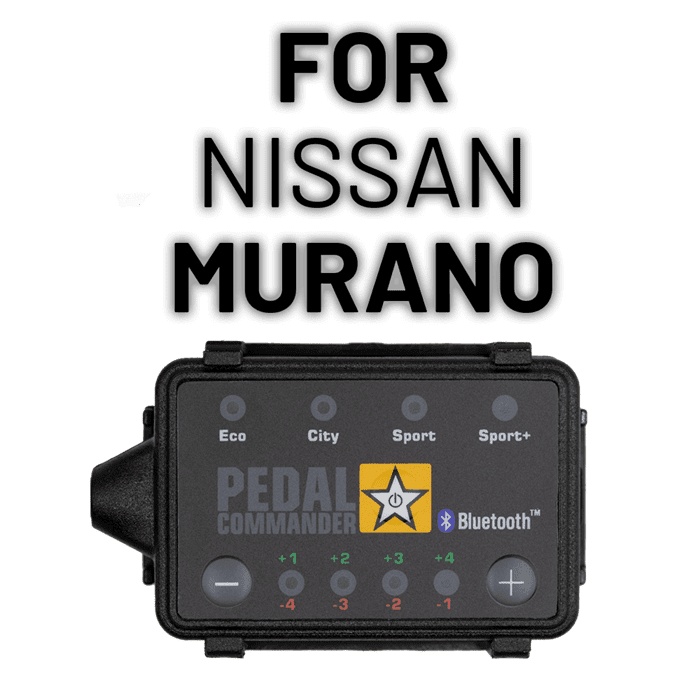
Pedal Commander for Nissan Murano
PC47 / Nissan / Murano / Z50 (2003-2007) / (3.5L) PC15 / Nissan / Murano / Z51 (2009-2014) / (3.5L) PC15 / Nissan / Murano / Z52 (2015-2017) / (2.5L) PC15 / Nissan / Murano / Z52 (2015+) / (3.5L) Applicable trims: CrossCabriolet, LE, Midnight Edition, Platinum, Platinum Hybrid, S, SL, SL Hybrid, SV
Brand: Pedal Commander
Category: Vehicles & Parts > Vehicle Parts & Accessories > Motor Vehicle Parts > Motor Vehicle Interior Fittings > Pedal Sets